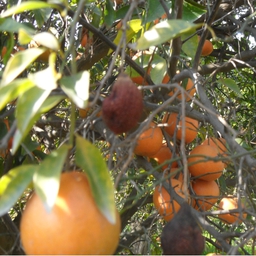
Plant part: fruit
Disease: canker